Olumo Rock

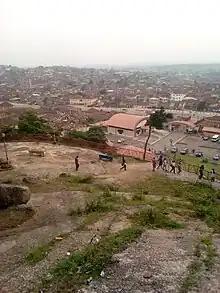
This is a picture of Olumo Rock in Abeokuta, Ogun state. A renowned tourist attraction in Nigeria. It is an historical site.

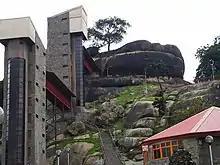

Olumo Rock is located in the city of Abeokuta, Ogun State, Nigeria. Historically, the rock was a natural fortress for the Egbas during inter-tribal warfare in the 19th century. It provided protection to the Egba people when they needed it, and is now held in high esteem by the members of the clan. The mountain, one of the most popular tourist destinations in Nigeria, sits in the heart of Abeokuta – a name which means “Under the rock” in the Yoruba language. The rock has a height of 137 meters above sea level. Abeokuta was originally inhabited by the Egbas, who the rock provided with sanctuary and gave a vantage point to monitor the enemy’s advance, leading to eventual triumph in war. The town of Abeokuta eventually grew as these new settlers spread out from this location.